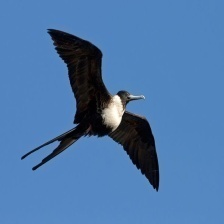
Species: FRIGATE
Scientific name: FREGATIDAE